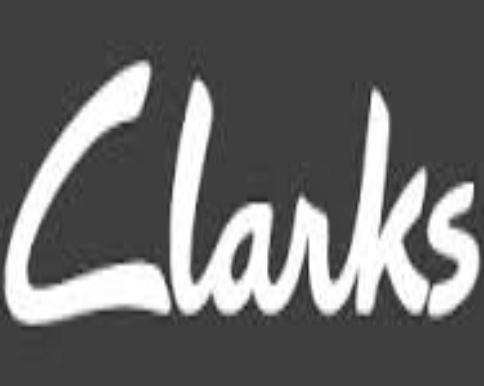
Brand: Clarks
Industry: Clothes